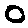
Label: 0